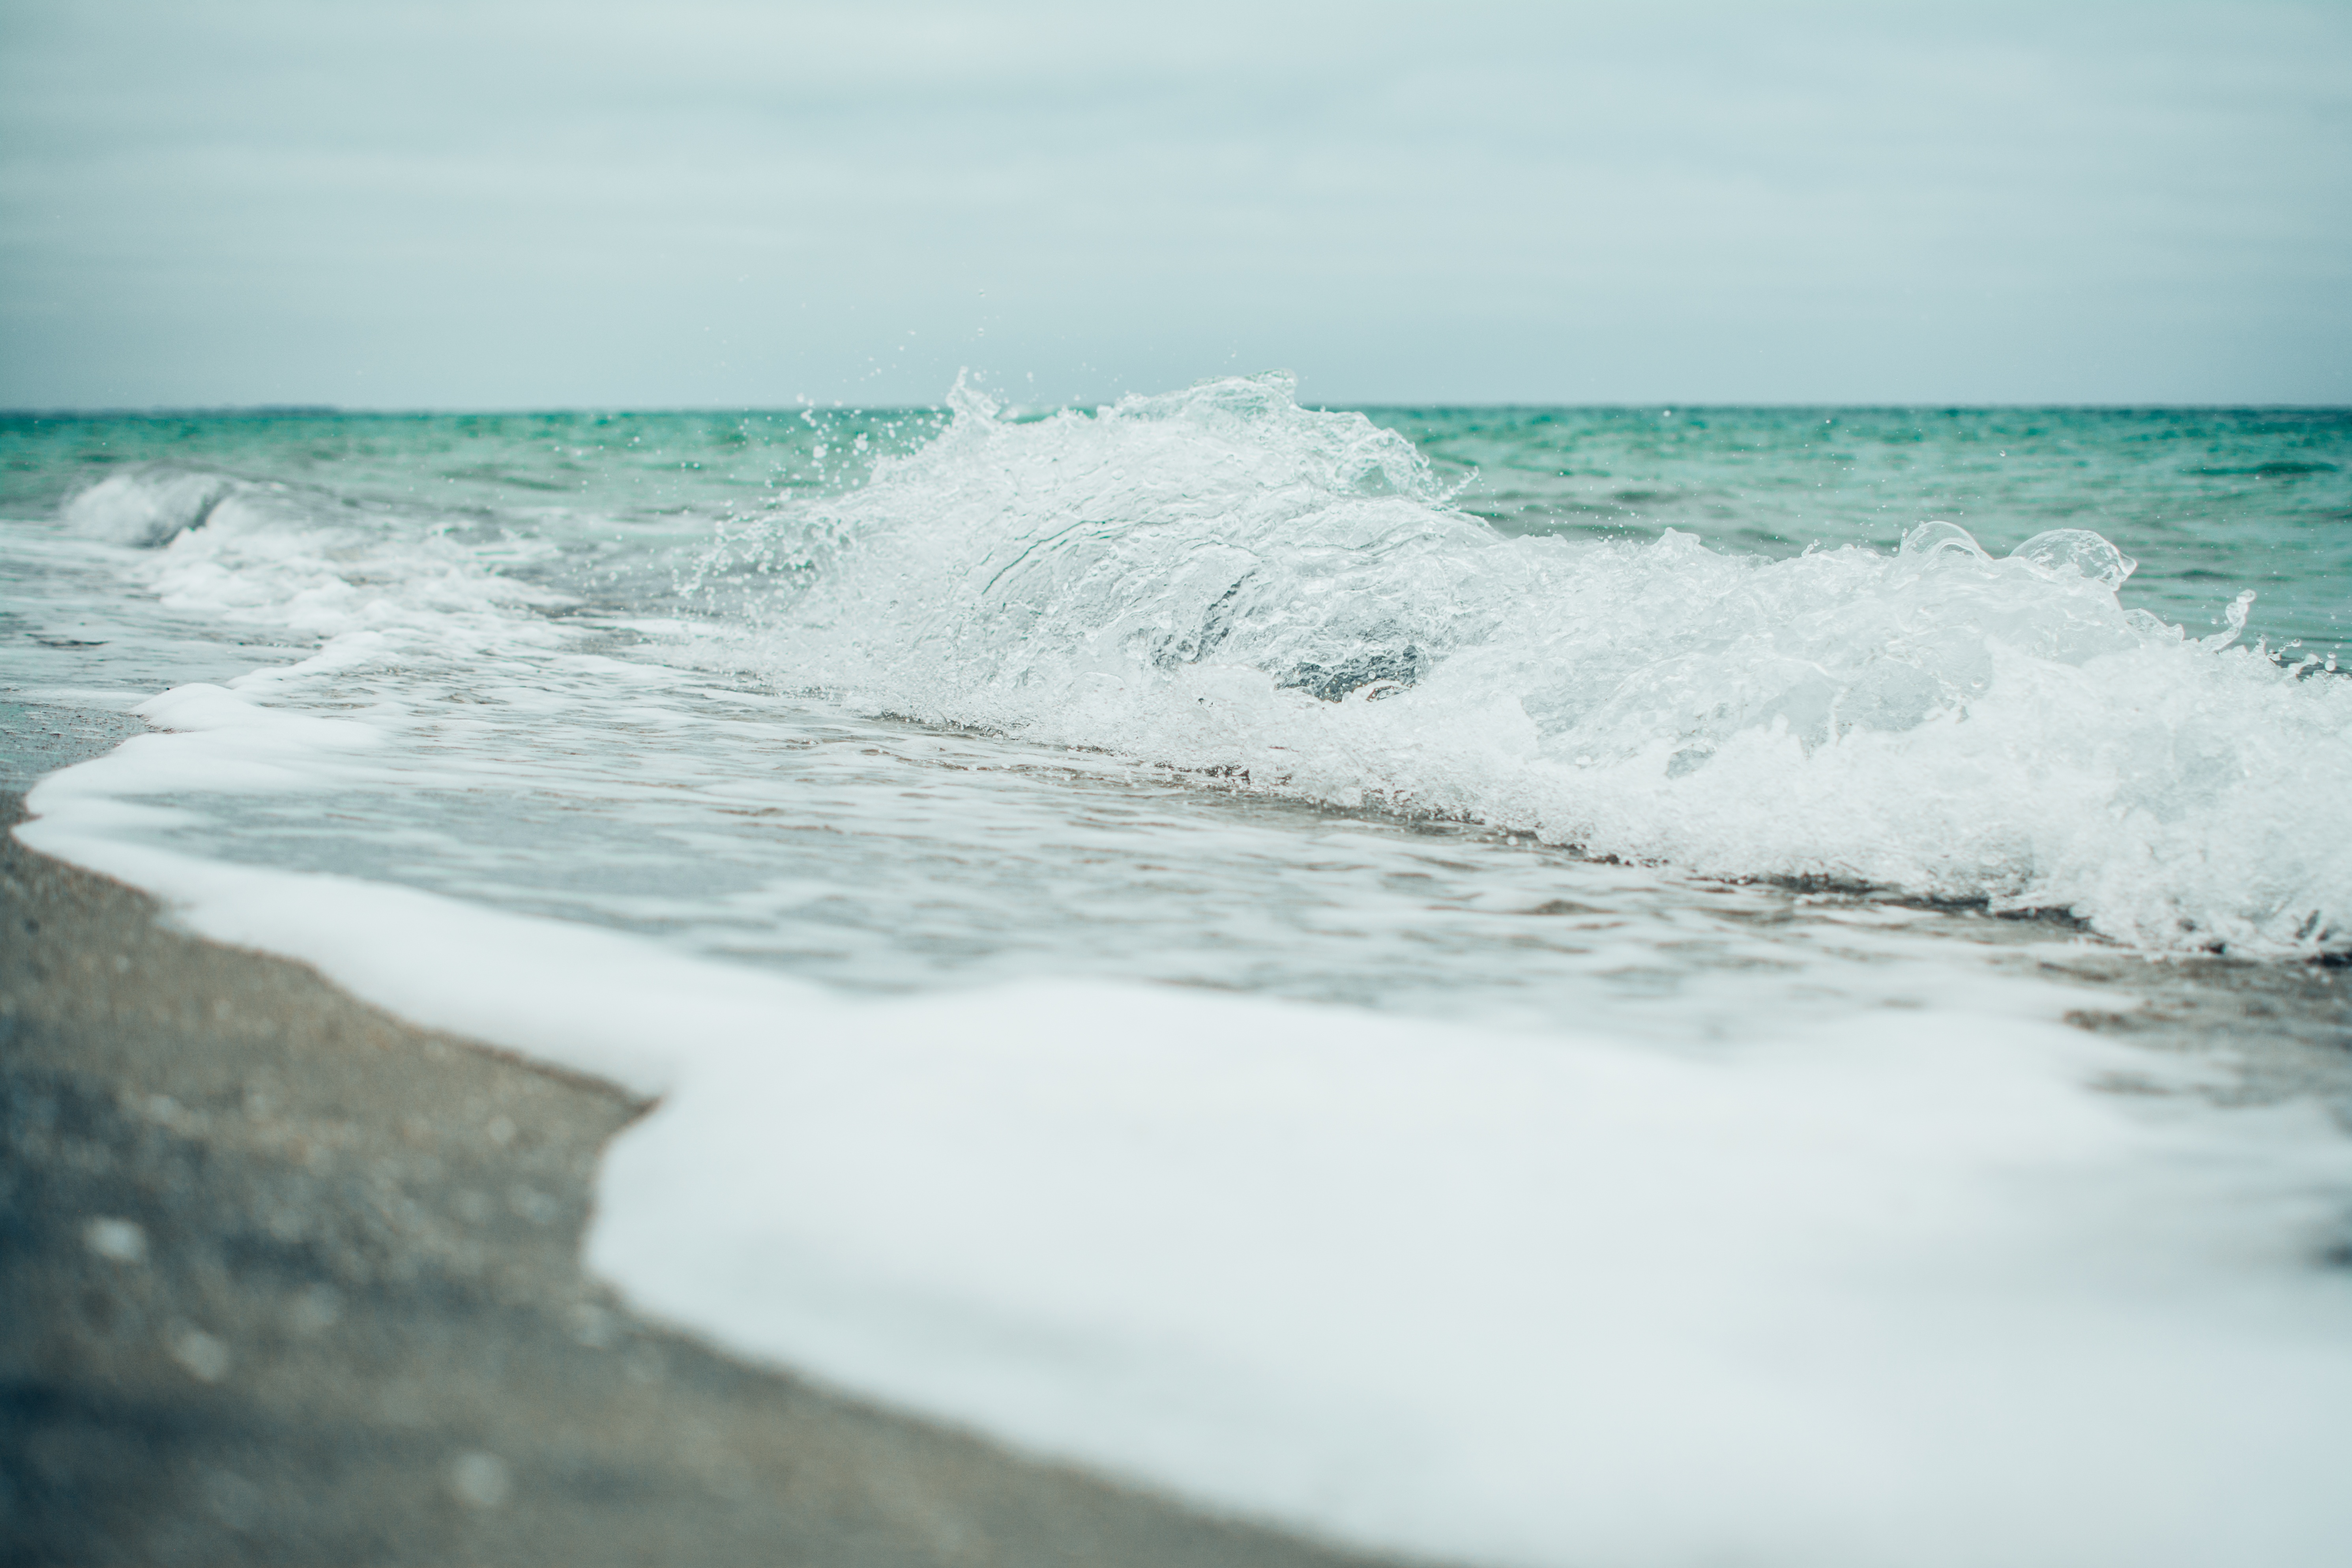
beach, sea, coast, water, sand, ocean, horizon, shore, wave, wind, body of water, wind wave